1877 Louisville Grays season

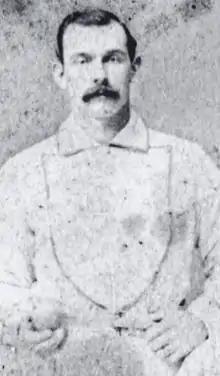
Pitcher Jim Devlin

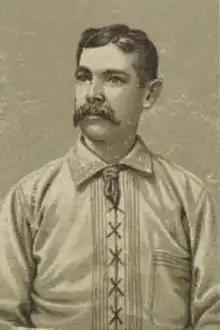
Second baseman Joe Gerhardt

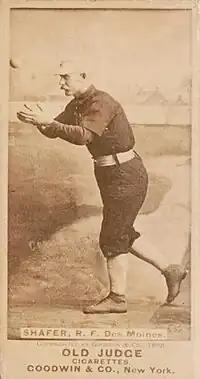
Right fielder Orator Shafer

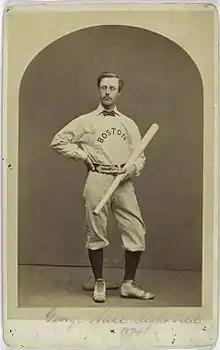
Left fielder George Hall

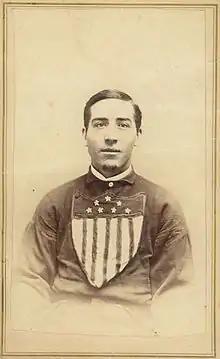
Shortstop Bill Craver

"Note: Pos = Position; G = Games played; AB = At bats; H = Hits; Avg. = Batting average; HR = Home runs; RBI = Runs batted in"